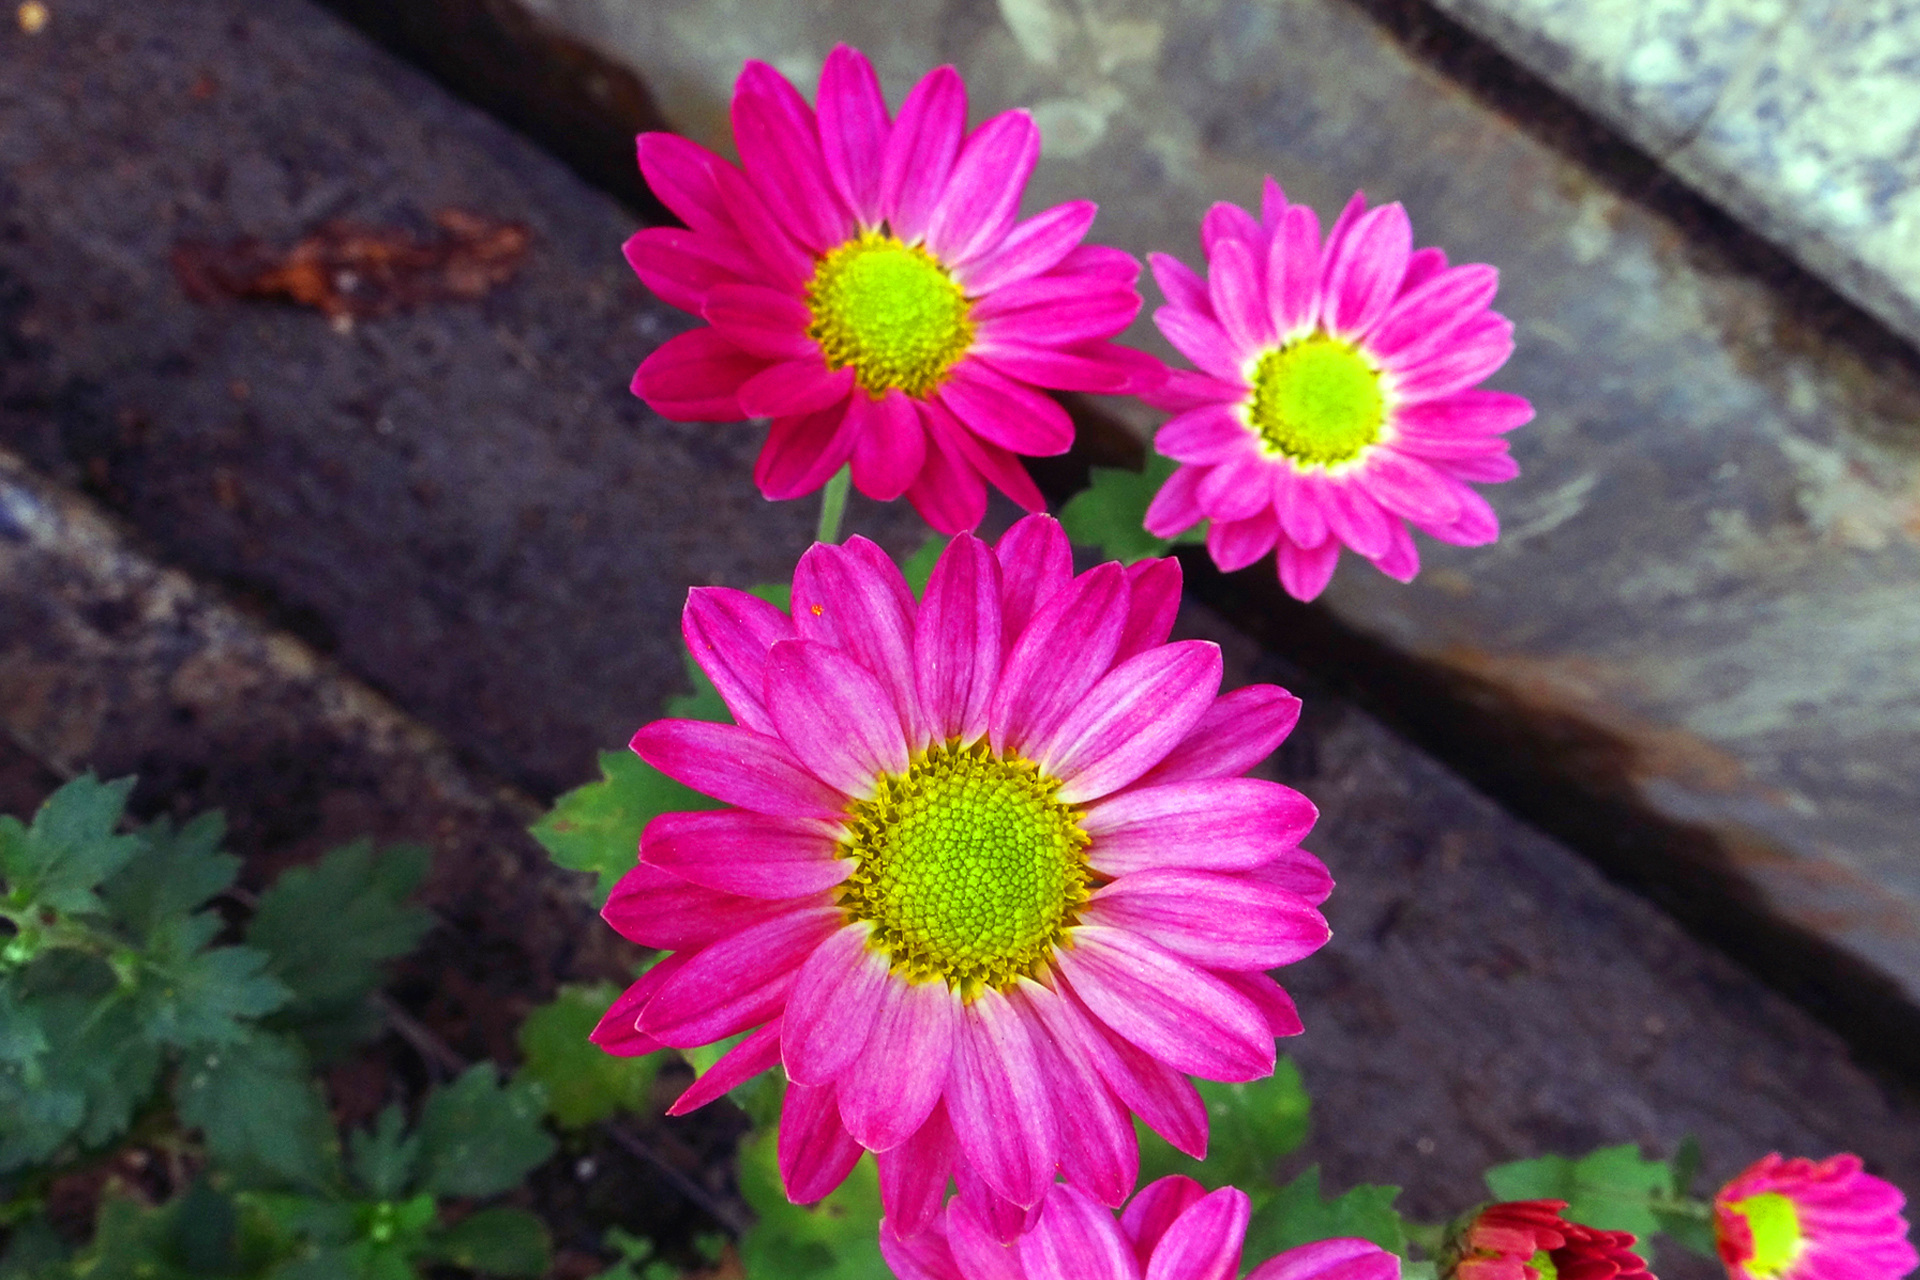
pink, flower, flowering plant, petal, plant, barberton daisy, purple, botany, marguerite daisy, china aster, chrysanths, daisy family, aster, spring, wildflower, magenta, gerbera, annual plant, ice plant family, garden cosmos, daisy, perennial plant, herbaceous plant